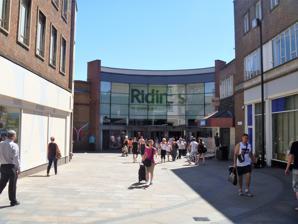
Building: The Ridings Centre
Country: United Kingdom
Year built: 1983
Shopping centre in Wakefield, West Yorkshire, England The Ridings Centre Main entrance on Westgate precinct opposite Wakefield Cathedral Location Wakefield , England WF1 1DS Coordinates 53°40′56″N 1°29′48″W / 53.682149°N 1.496791°W / 53.682149; -1.496791 Opening date 17 October 1983 Owner NewRiver No. of stores and services 80 No. of anchor tenants 5 No. of floors 3 Parking 1,070 spaces Website www .ridingscentre .com The Ridings Shopping Centre is an indoor shopping centre in Wakefield , West Yorkshire , England. It opened on 17 October 1983. The pioneering centre was a UK first and subsequently served as a template for many shopping centres throughout the UK. Stores and services Interior of the Ridings Centre The Ridings Centre covers an area of 319,000 square feet (29,600 m 2 ) and has an estimated annual footfall of 11 million. The centre contains a number of retailers such as Boots , Marks & Spencer , Morrisons , Primark as well as a number of independent stores. The centre has three car parks (each assigned a colour) including three multi-storeys and a rooftop car park. A five-screen Reel Cinema opened in the centre in 2019. History Rear of the centre with Wakefield Cathedral in the background The Ridings Centre opened on 17 October 1983. It included construction of a large complex to house the upper and middle malls along with the blue and red car parks. In addition to this, an existing open shopping precinct on Kirkgate originally opened in 1972 was roofed and extensively updated to become the lower mall, and the existing Almhouse Lane multi-storey was adapted to become the green car park. It was the first of its kind in the UK, containing features such as a food court inspired by shopping centres in the United States and its major popularity upon opening meant there were queues even to enter the centre. The centre was extensively refurbished in 2008 at a cost of £2.5 million. The improvements included a redesign of the centre's entrances as well as new lifts (replacing the original glass wall-climber lift that was the first in the UK). The Ridings Centre was purchased in 2015 by NewRiver . This was followed by a £5 million renovation in 2017 which included a new food court (since closed) and space for 'pop-up' shops. Awards The Ridings Centre won the award for 'European Shopping Centre Of The Year' on numerous occasions. In 2018 the centre won the Revo Purple Apple Marketing Awards , obtaining a Golden Apple Award. Transport connections Ridings Centre Blue Car Park The Ridings Centre is located near Wakefield Westgate and Wakefield Kirkgate railway stations as well as Wakefield Bus Station . The centre is located near the A61 and the M1 . Arriva Yorkshire have their headquarters and main depot located in Wakefield, on the A61, next to the Hepworth Gallery. Arriva are the owners and managers of Wakefield Bus Station. References